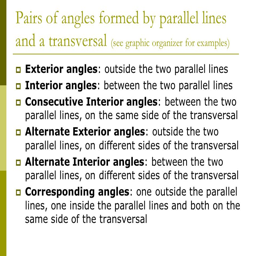
pairs of angles formed by parallel lines and a transversal